Expert Eye

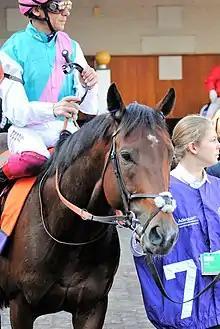
Expert Eye at the 2018 Breeders' Cup

On 9 September at Longchamp Racecourse Expert Eye was made the 5.3/1 third choice in the betting for the Group 1 Prix du Moulin over 1600 metres. With Moore in the saddle he finished strongly to take third place behind Recoletos and Wind Chimes. For his final run of the year the colt was sent to the United States to contest the Breeders' Cup Mile at Churchill Downs on 3 November. With Dettori in the saddle he was made the 9/2 favourite ahead of thirteen opponents including Oscar Performance, Happily, Lightning Spear, Clemmie, I Can Fly (runner-up in the Queen Elizabeth II Stakes), Next Shares (Shadwell Turf Mile Stakes) and One Master (Prix de la Forêt). After racing towards the rear, Expert Eye move up on the outside on the final turn and made his challenge in the straight. He looked unlikely to take a hand in the finish but began to rapid progress in the final furlong, took the lead in the final strides and won by half a length and a neck from Catapult and Analyze It. Dettori said "He broke well but then he took a false step and lost his position and I had to look for a plan B. As we got in to the straight, I asked him to pick up and the response wasn’t there for about 100m. I felt we were going to be a good fifth, and then he just managed to find his rhythm and I could see the leaders stopping. In the last 100 yards, he really got down and sprinted home. I went from despair to joy in the space of 100 yards".